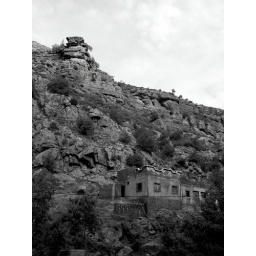
house in the mountain